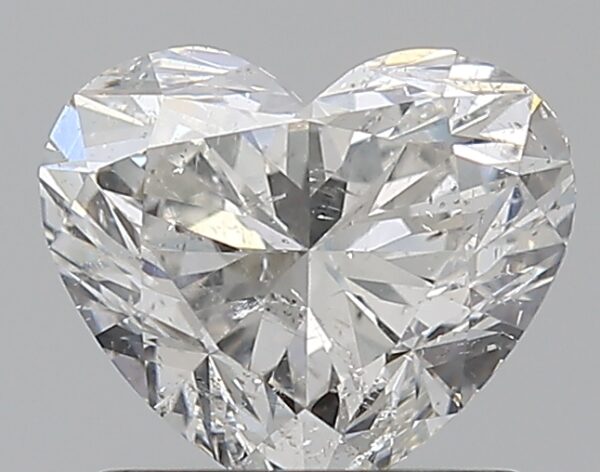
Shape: heart
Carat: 1.01
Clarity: I1
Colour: G
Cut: EX
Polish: EX
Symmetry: EX
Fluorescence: ST
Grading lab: GIA
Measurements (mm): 5.88 x 6.89 x 4.07